City of Albury

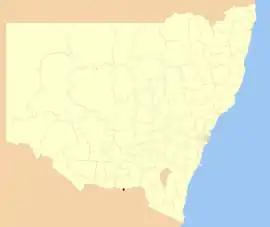
Location in New South Wales

The City of Albury (stylised as AlburyCity) is a local government area in the Riverina region of New South Wales, Australia. The area covers to the north of the Murray River. The area extends around east and west along the river from the centre of Albury and up to north. The population of the City of Albury area was 53,767 in June 2018.